Monica Geller

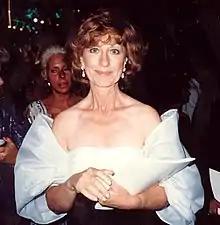
Actress Christina Pickles portrays Monica's hypercritical mother, Judy Geller.

Although Monica and Rachel have remained best friends since high school, they are very much opposites. While both characters share similar economic backgrounds, they grew up on "different ends of the high school social order", with Rachel being a popular cheerleader and Monica "deal[ing] with body and control issues due to being an overweight child and teen." Sabienna Bowman of This Was TV observed that "Monica's struggles ultimately left her more confident than Rachel, as well as more prepared for adulthood." Among her defining qualities, Monica has had a passion for cooking ever since childhood, stemming from when she received her first Easy-Bake Oven. A chef, the character has had several cooking-related jobs throughout the series, having worked at five different restaurants, a trend that nearly coincides with her constant rotation of boyfriends in an ongoing search for the "perfect match". Michael Hogan of "The Guardian" believes that the character's "competitive, perfectionist, obsessive-compulsive nature made her ideally suited to a career as a chef." However, in an episode where Monica goes through great lengths to impress her neighbors with her candy-making skills, it is revealed that Monica might have originally pursued cooking to get people to like her. In addition, her love of cooking and food is also responsible for her having been extremely overweight as a child, throughout high school and college. The running gag of an overweight Monica is often used as a recurring backstory for the character throughout the series, first explored in the second-season episode "The One With the Prom Video" via flashback. One of the character's childhood nicknames was "Big Fat Goalie" when she played field hockey. While overweight, Monica is depicted as having very low self-esteem, binge eating often, and constantly seeking attention. While in college, Monica is embarrassed into losing weight permanently after overhearing her then-crush Chandler make fun of her appearance. "Media and the Rhetoric of Body Perfection: Cosmetic Surgery, Weight Loss and Beauty in Popular Culture" author Dr. Deborah Harris-Moore believes that Monica's tendency to come off as a control freak originates from her childhood struggles with weight gain, explaining that the character ate excessively in order "to cope with her emotions".